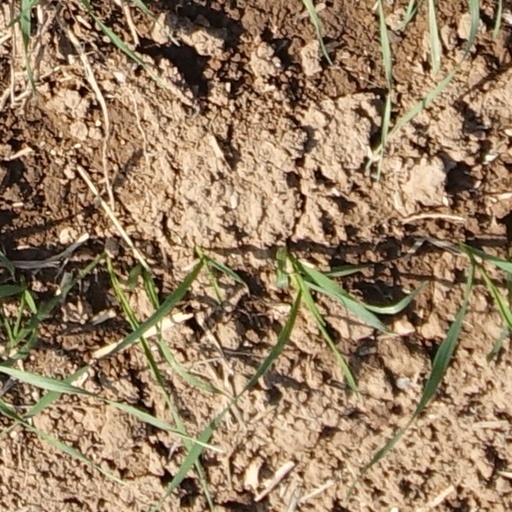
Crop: wheat